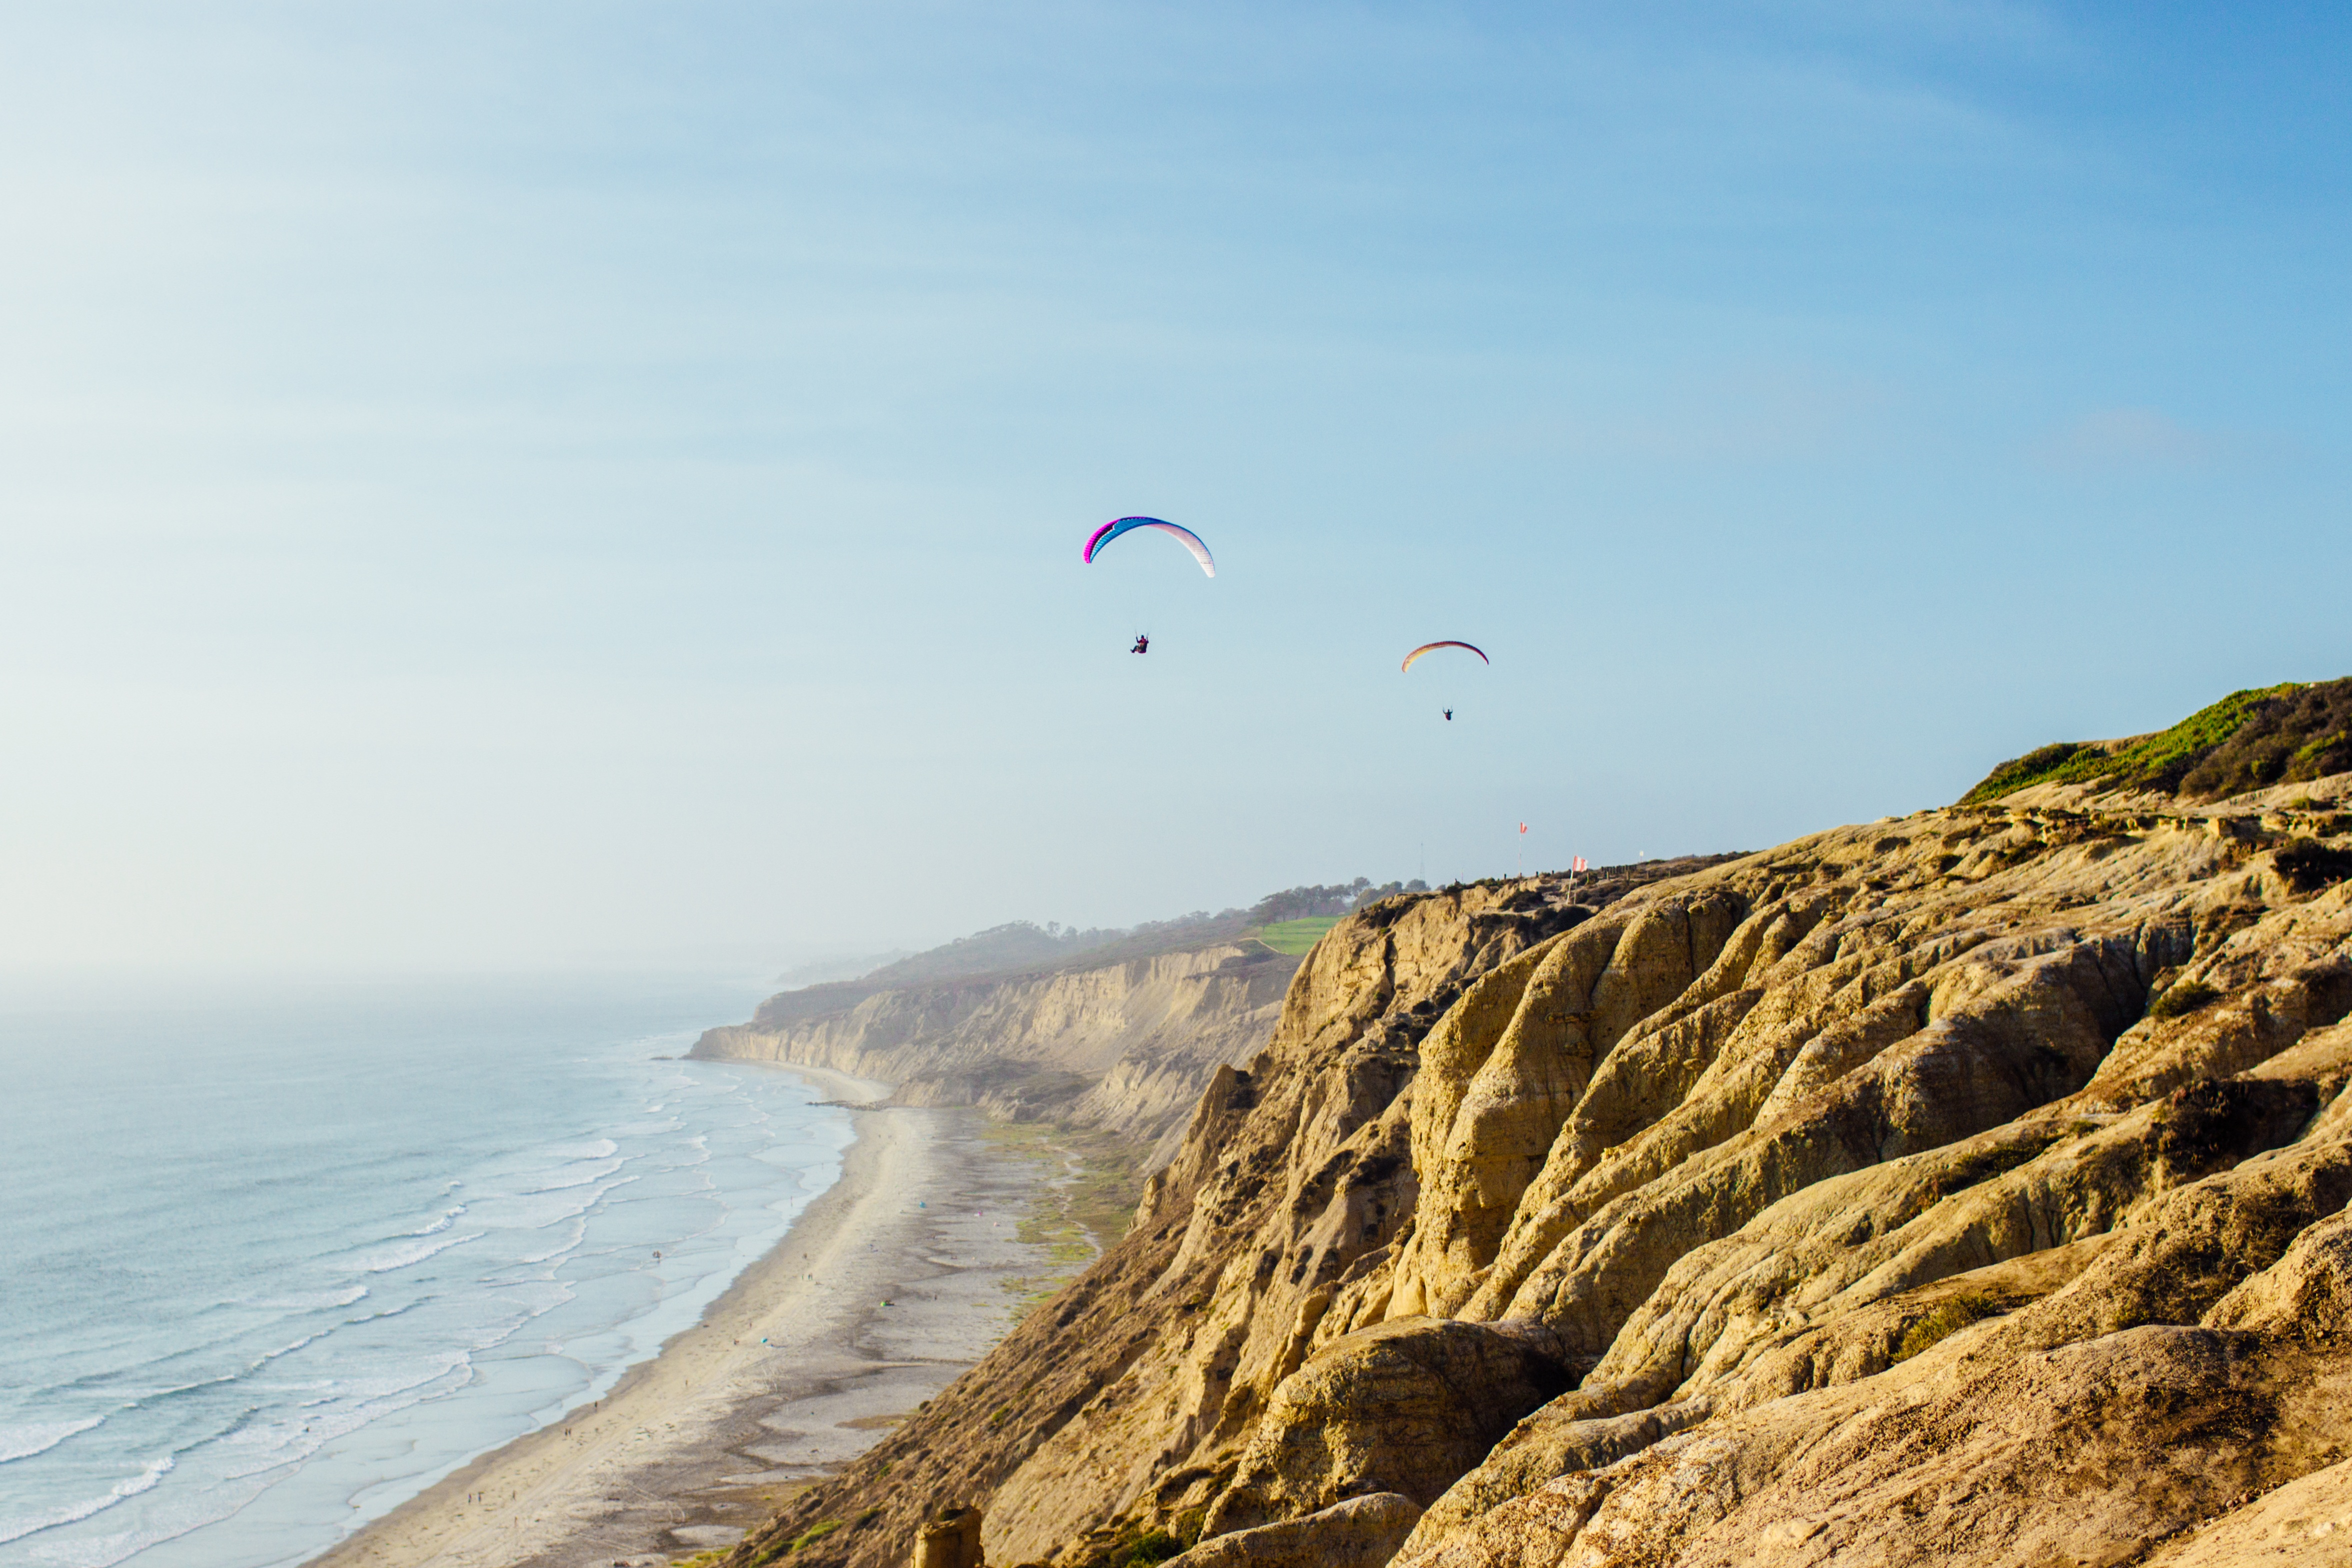
beach, sea, coast, water, nature, sand, ocean, people, sky, sun, sport, boat, air, shore, adventure, wind, flying, fly, summer, vacation, tourist, travel, coastline, recreation, wild, live, tropical, holiday, soar, blue, freedom, extreme, extreme sport, tourism, leisure, parachute, paragliding, life, activity, fun, relaxation, sports, gliding, parasailing, alive, air sports, windsports, parasail